Mardley Heath

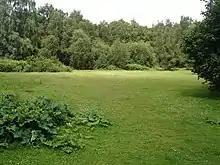

Mardley Heath is a 41.1 hectare Local Nature Reserve in Welwyn in Hertfordshire. It is owned by Welwyn Hatfield Borough Council and managed by the council together with the Friends of Mardley Heath.